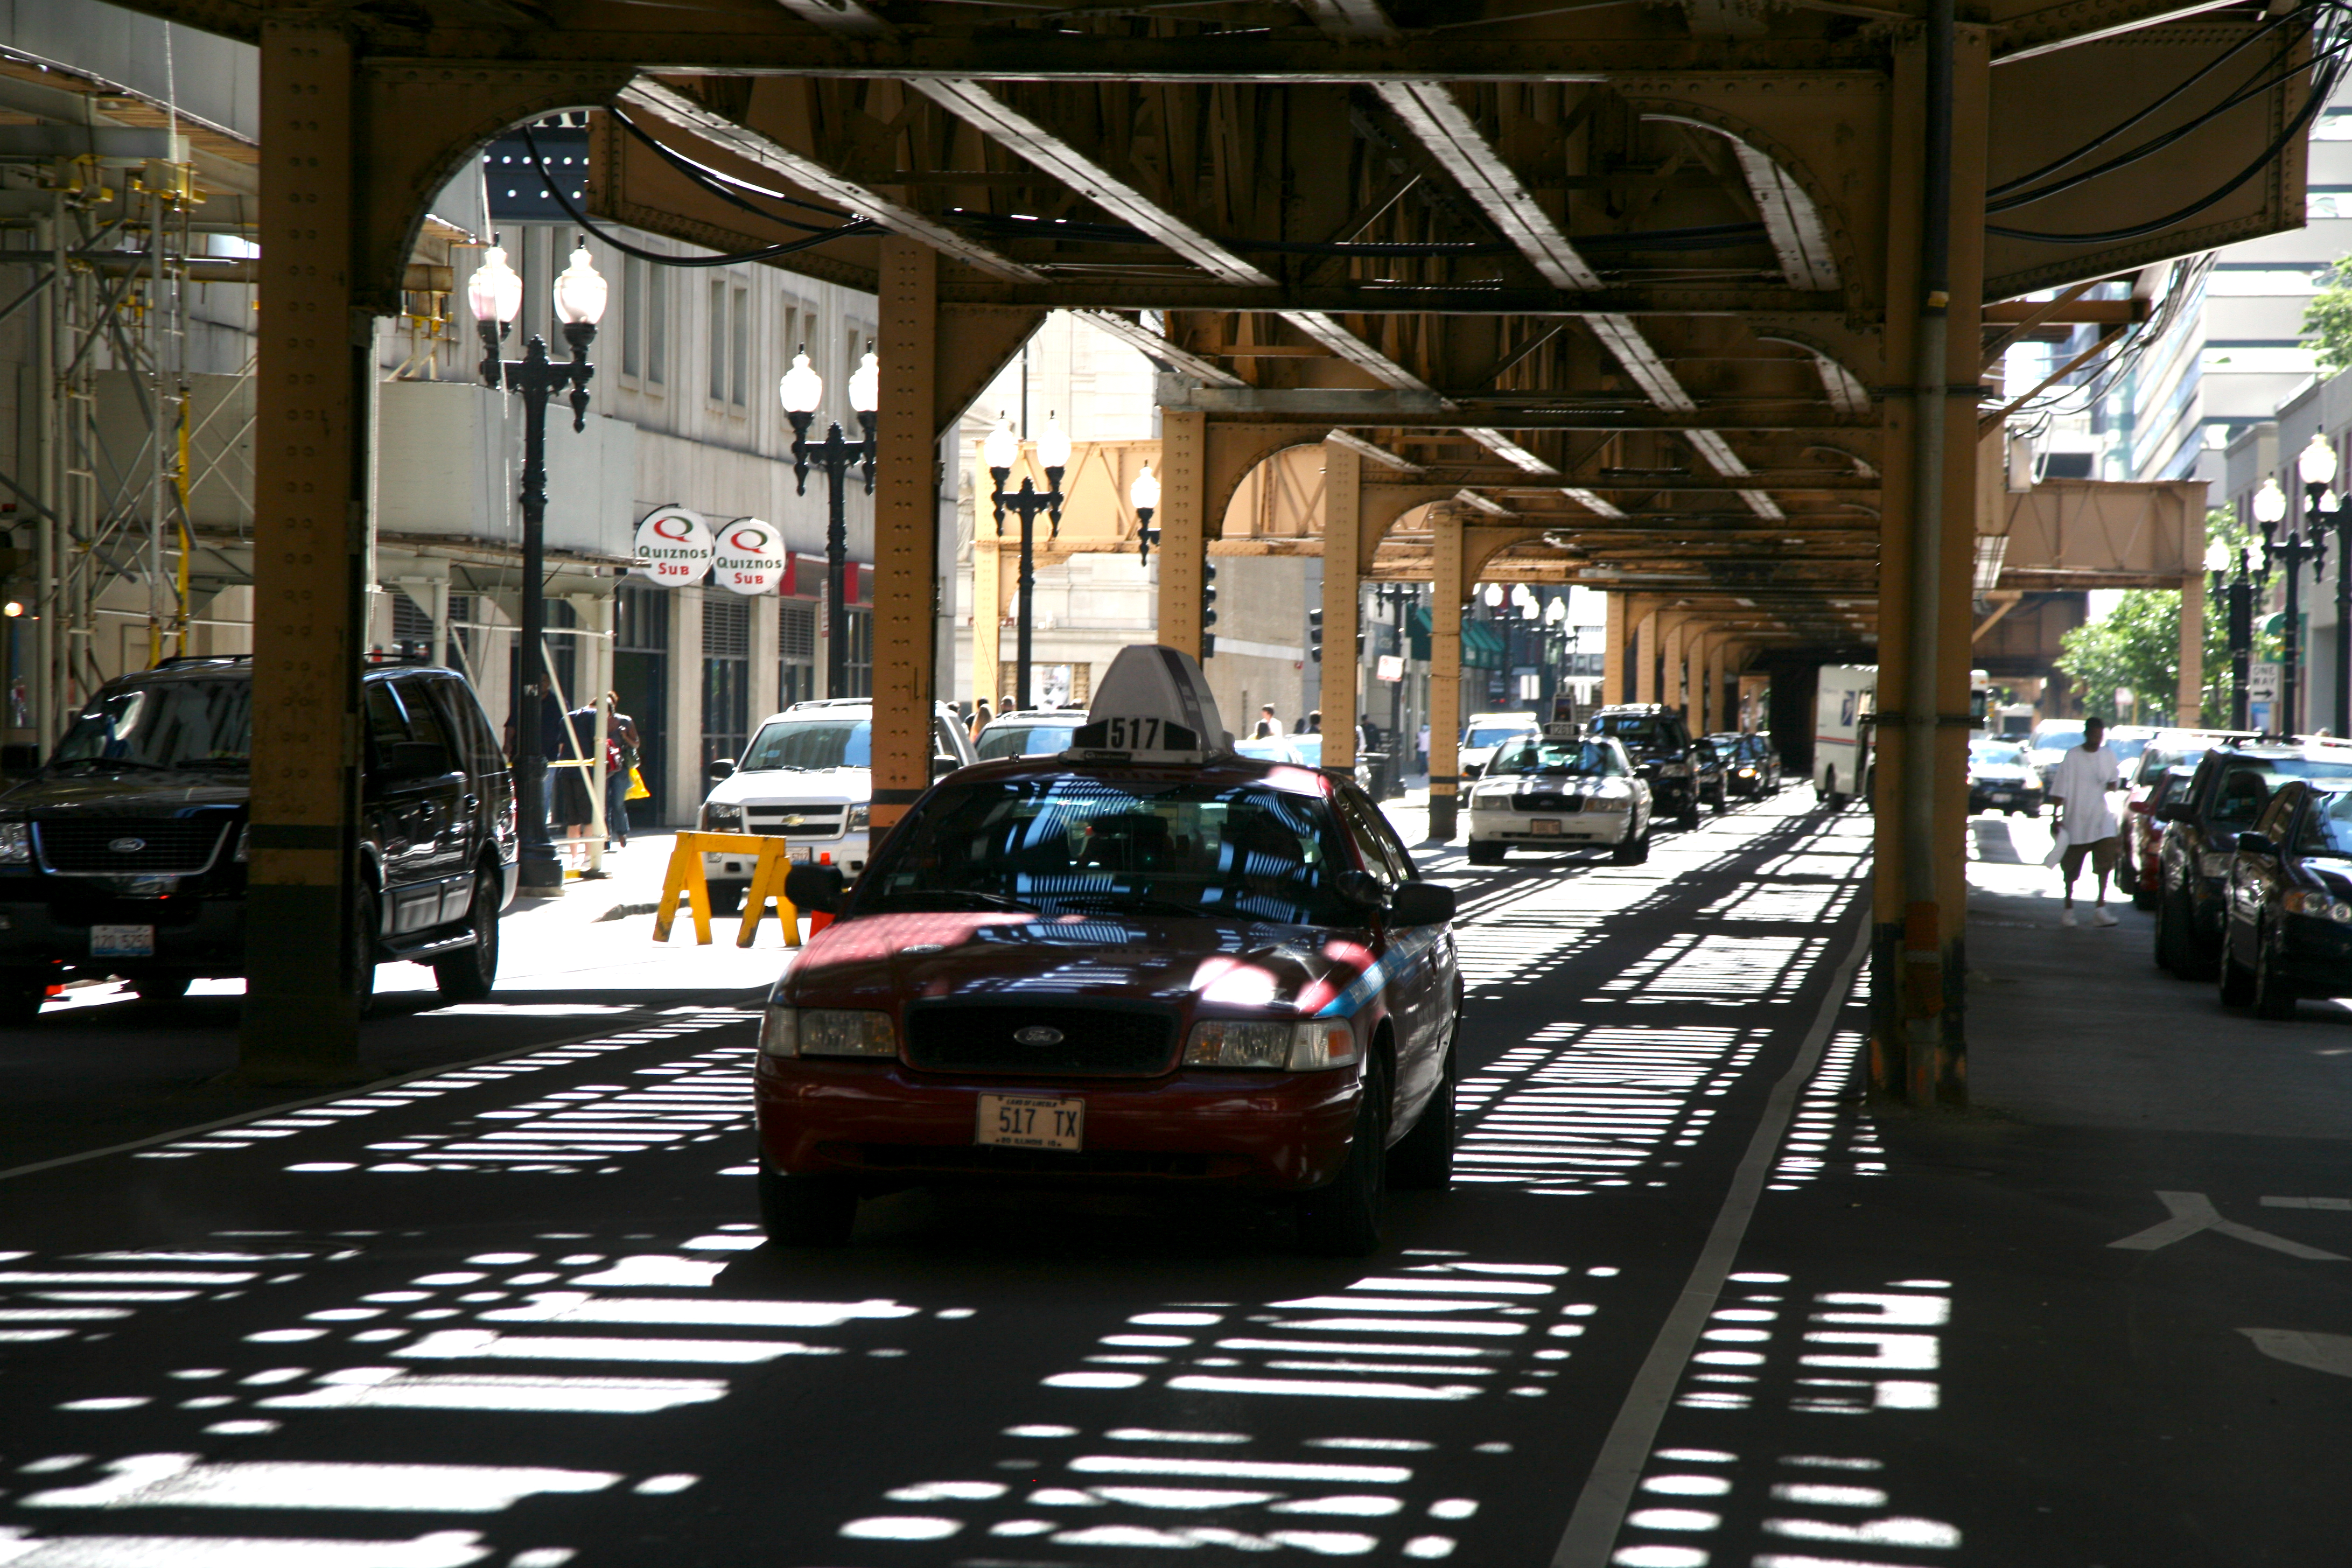
pedestrian, architecture, road, street, building, downtown, transport, vehicle, train station, chicago, public transport, 5d, loop, urban area